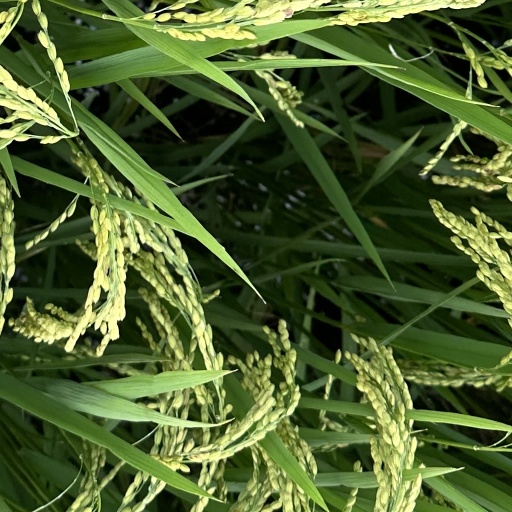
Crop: rice